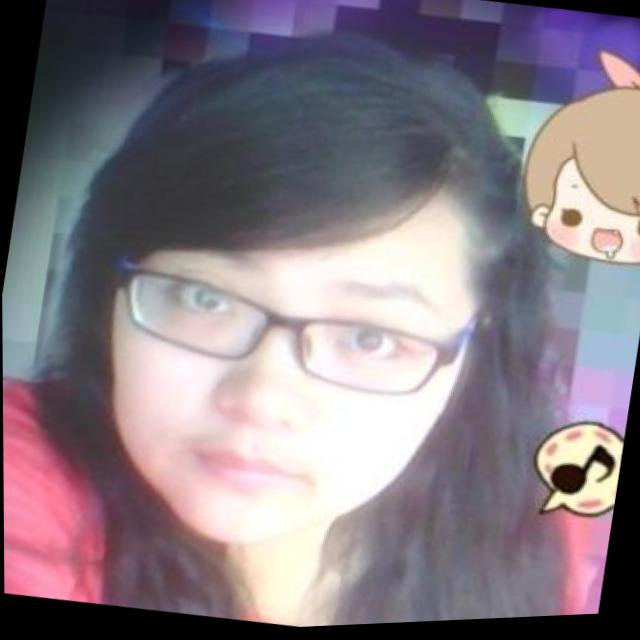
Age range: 21-44